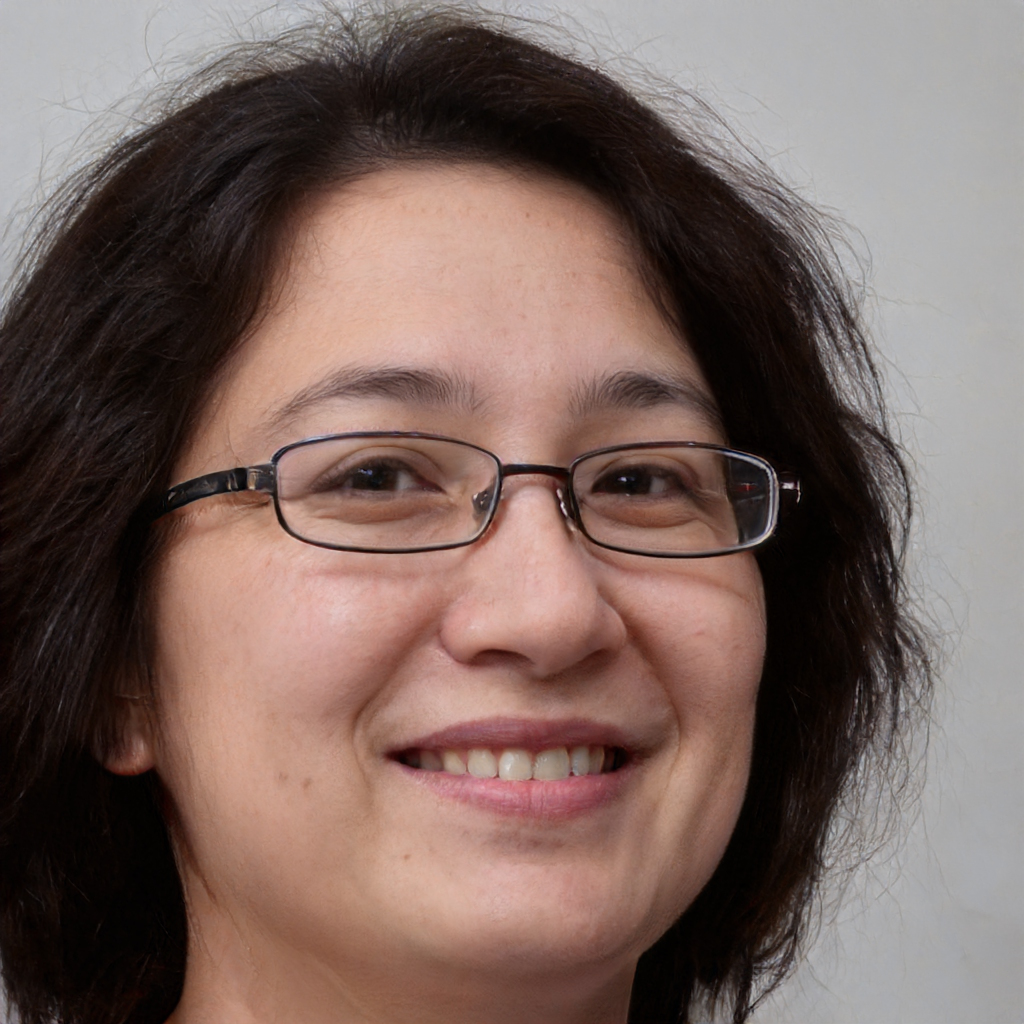
Gender: Female